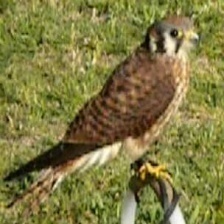
Species: AMERICAN KESTREL
Scientific name: FALCO SPARVERIUS